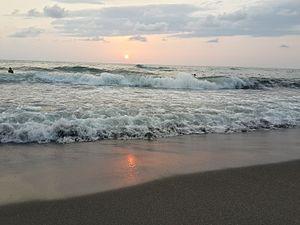
Oureki est une ville et une station balnéaire de Gourie, en Géorgie. Elle est peuplée de 970 personnes en 2010 principalement de Géorgiens et de Russes.